Sticker art

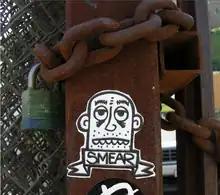
A sticker by Smear photographed in Los Angeles in 2006

Sticker art (also known as slaps in a graffiti context) is a form of street art in which an image or message is publicly displayed using stickers. These stickers may promote a political agenda, comment on a policy or issue, or comprise a subcategory of graffiti.